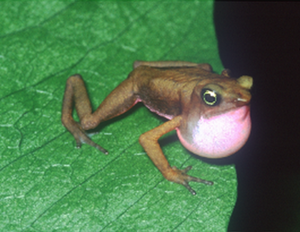
Atelopus franciscus est une espèce d'amphibiens de la famille des Bufonidae.